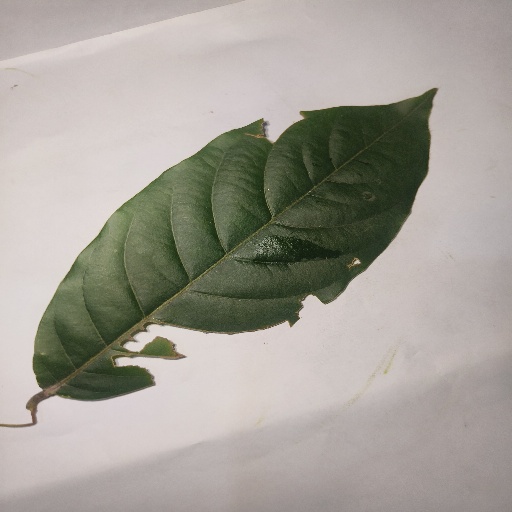
Species: HariTaki
Leaf condition: Bacterial Spot